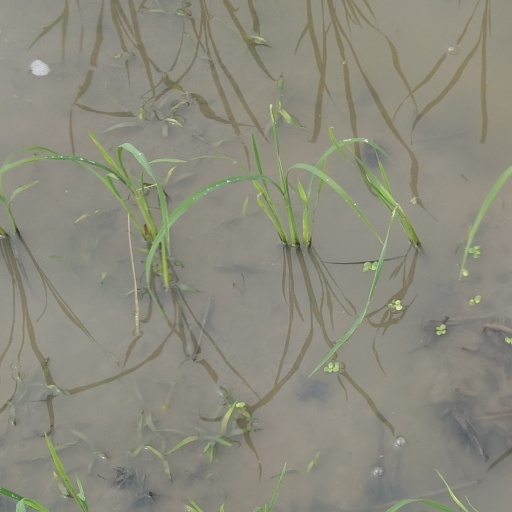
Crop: rice